DataVault

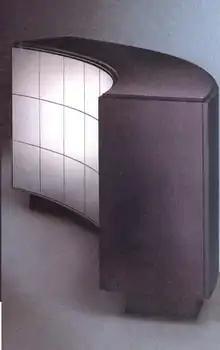
The DataVault cabinet contains 42 disk drives (or 84 for double capacity) plus a minicomputer as the controller The controller accepts I/O commands over an Ethernet connection and transfers data over a high-speed I/O bus

The DataVault was Thinking Machines' mass storage system, storing 5 GB of data, expandable to 10 GB with transfer rates of 40 MB/s. Eight DataVaults could be operated in parallel for a combined data transfer rate of 320 MB/s for up to 80 GB of data.